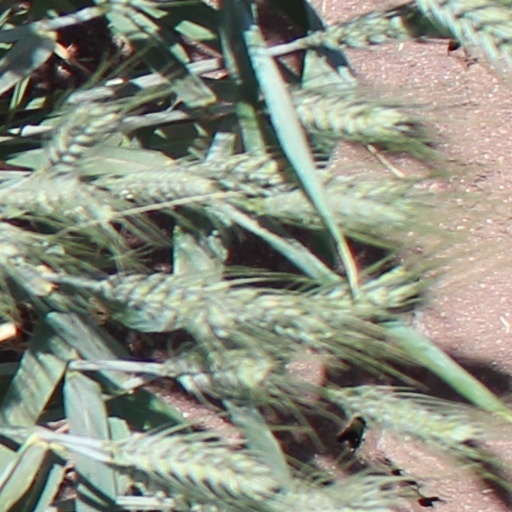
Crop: wheat